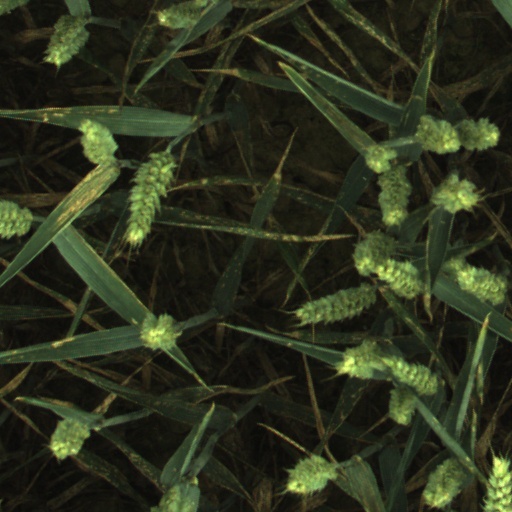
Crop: wheat